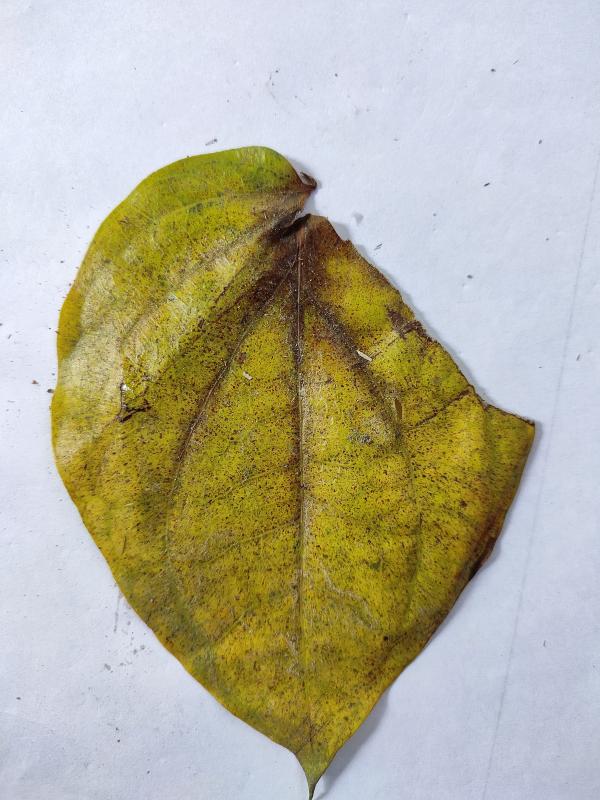
Label: Dried_Leaf